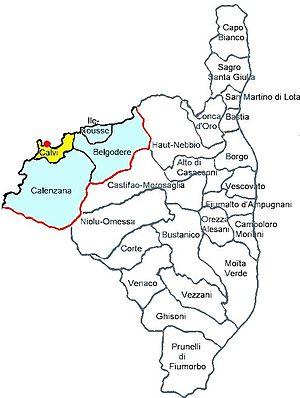
Localisation du canton de Calvi, Balagna, Haute-Corse
Le canton de Calvi est une division administrative française située dans le département de la Haute-Corse et la collectivité territoriale de Corse.